Fluorinase

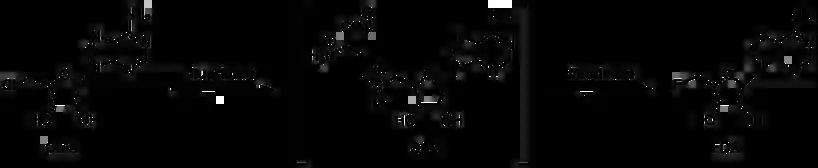
Incubation of ClDA with the fluorinase in the presence of L-methionine and fluoride ion results in the generation of FDA, through a SAM intermediate.

As of late 2007, 9 structures have been solved for this class of enzymes, with PDB accession codes , , , , , , , , and .